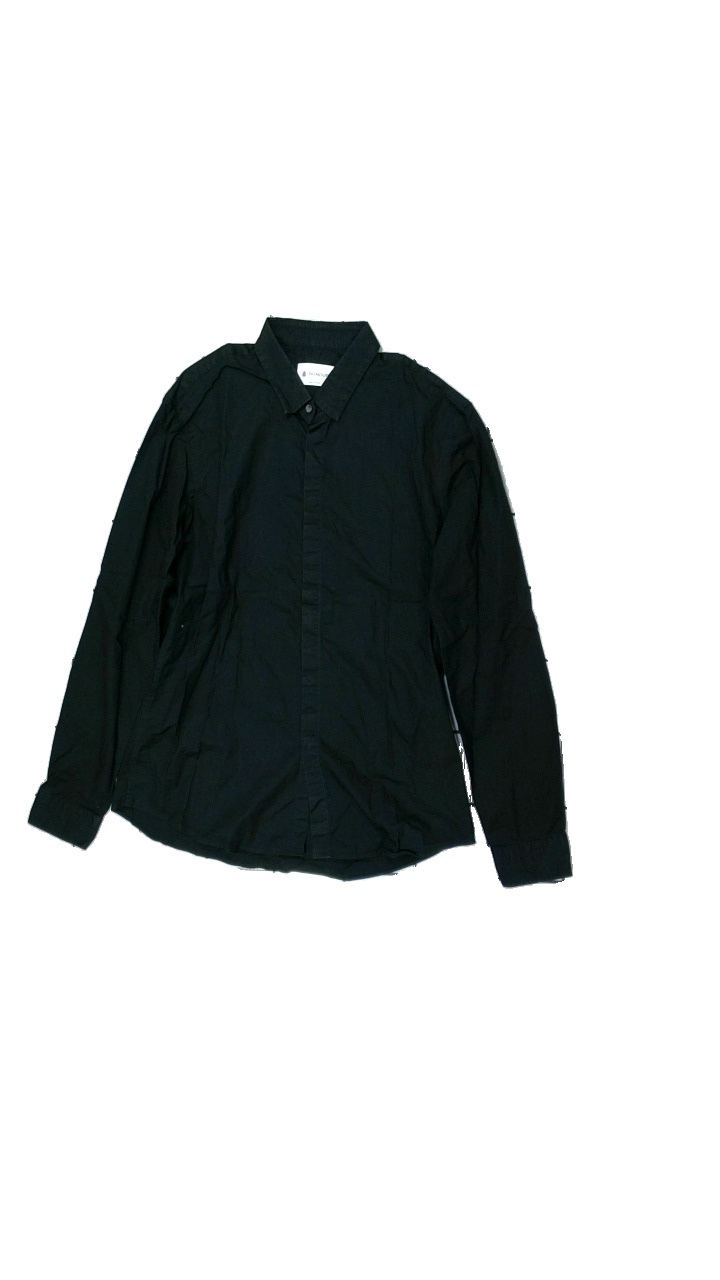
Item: Shirt (Men)
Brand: Dondup
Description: skjorta
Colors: Black
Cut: Regular
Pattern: Other
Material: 100% bomull
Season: All
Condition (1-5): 3
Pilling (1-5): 3
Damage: lite urtvättat
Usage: Reuse
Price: <50